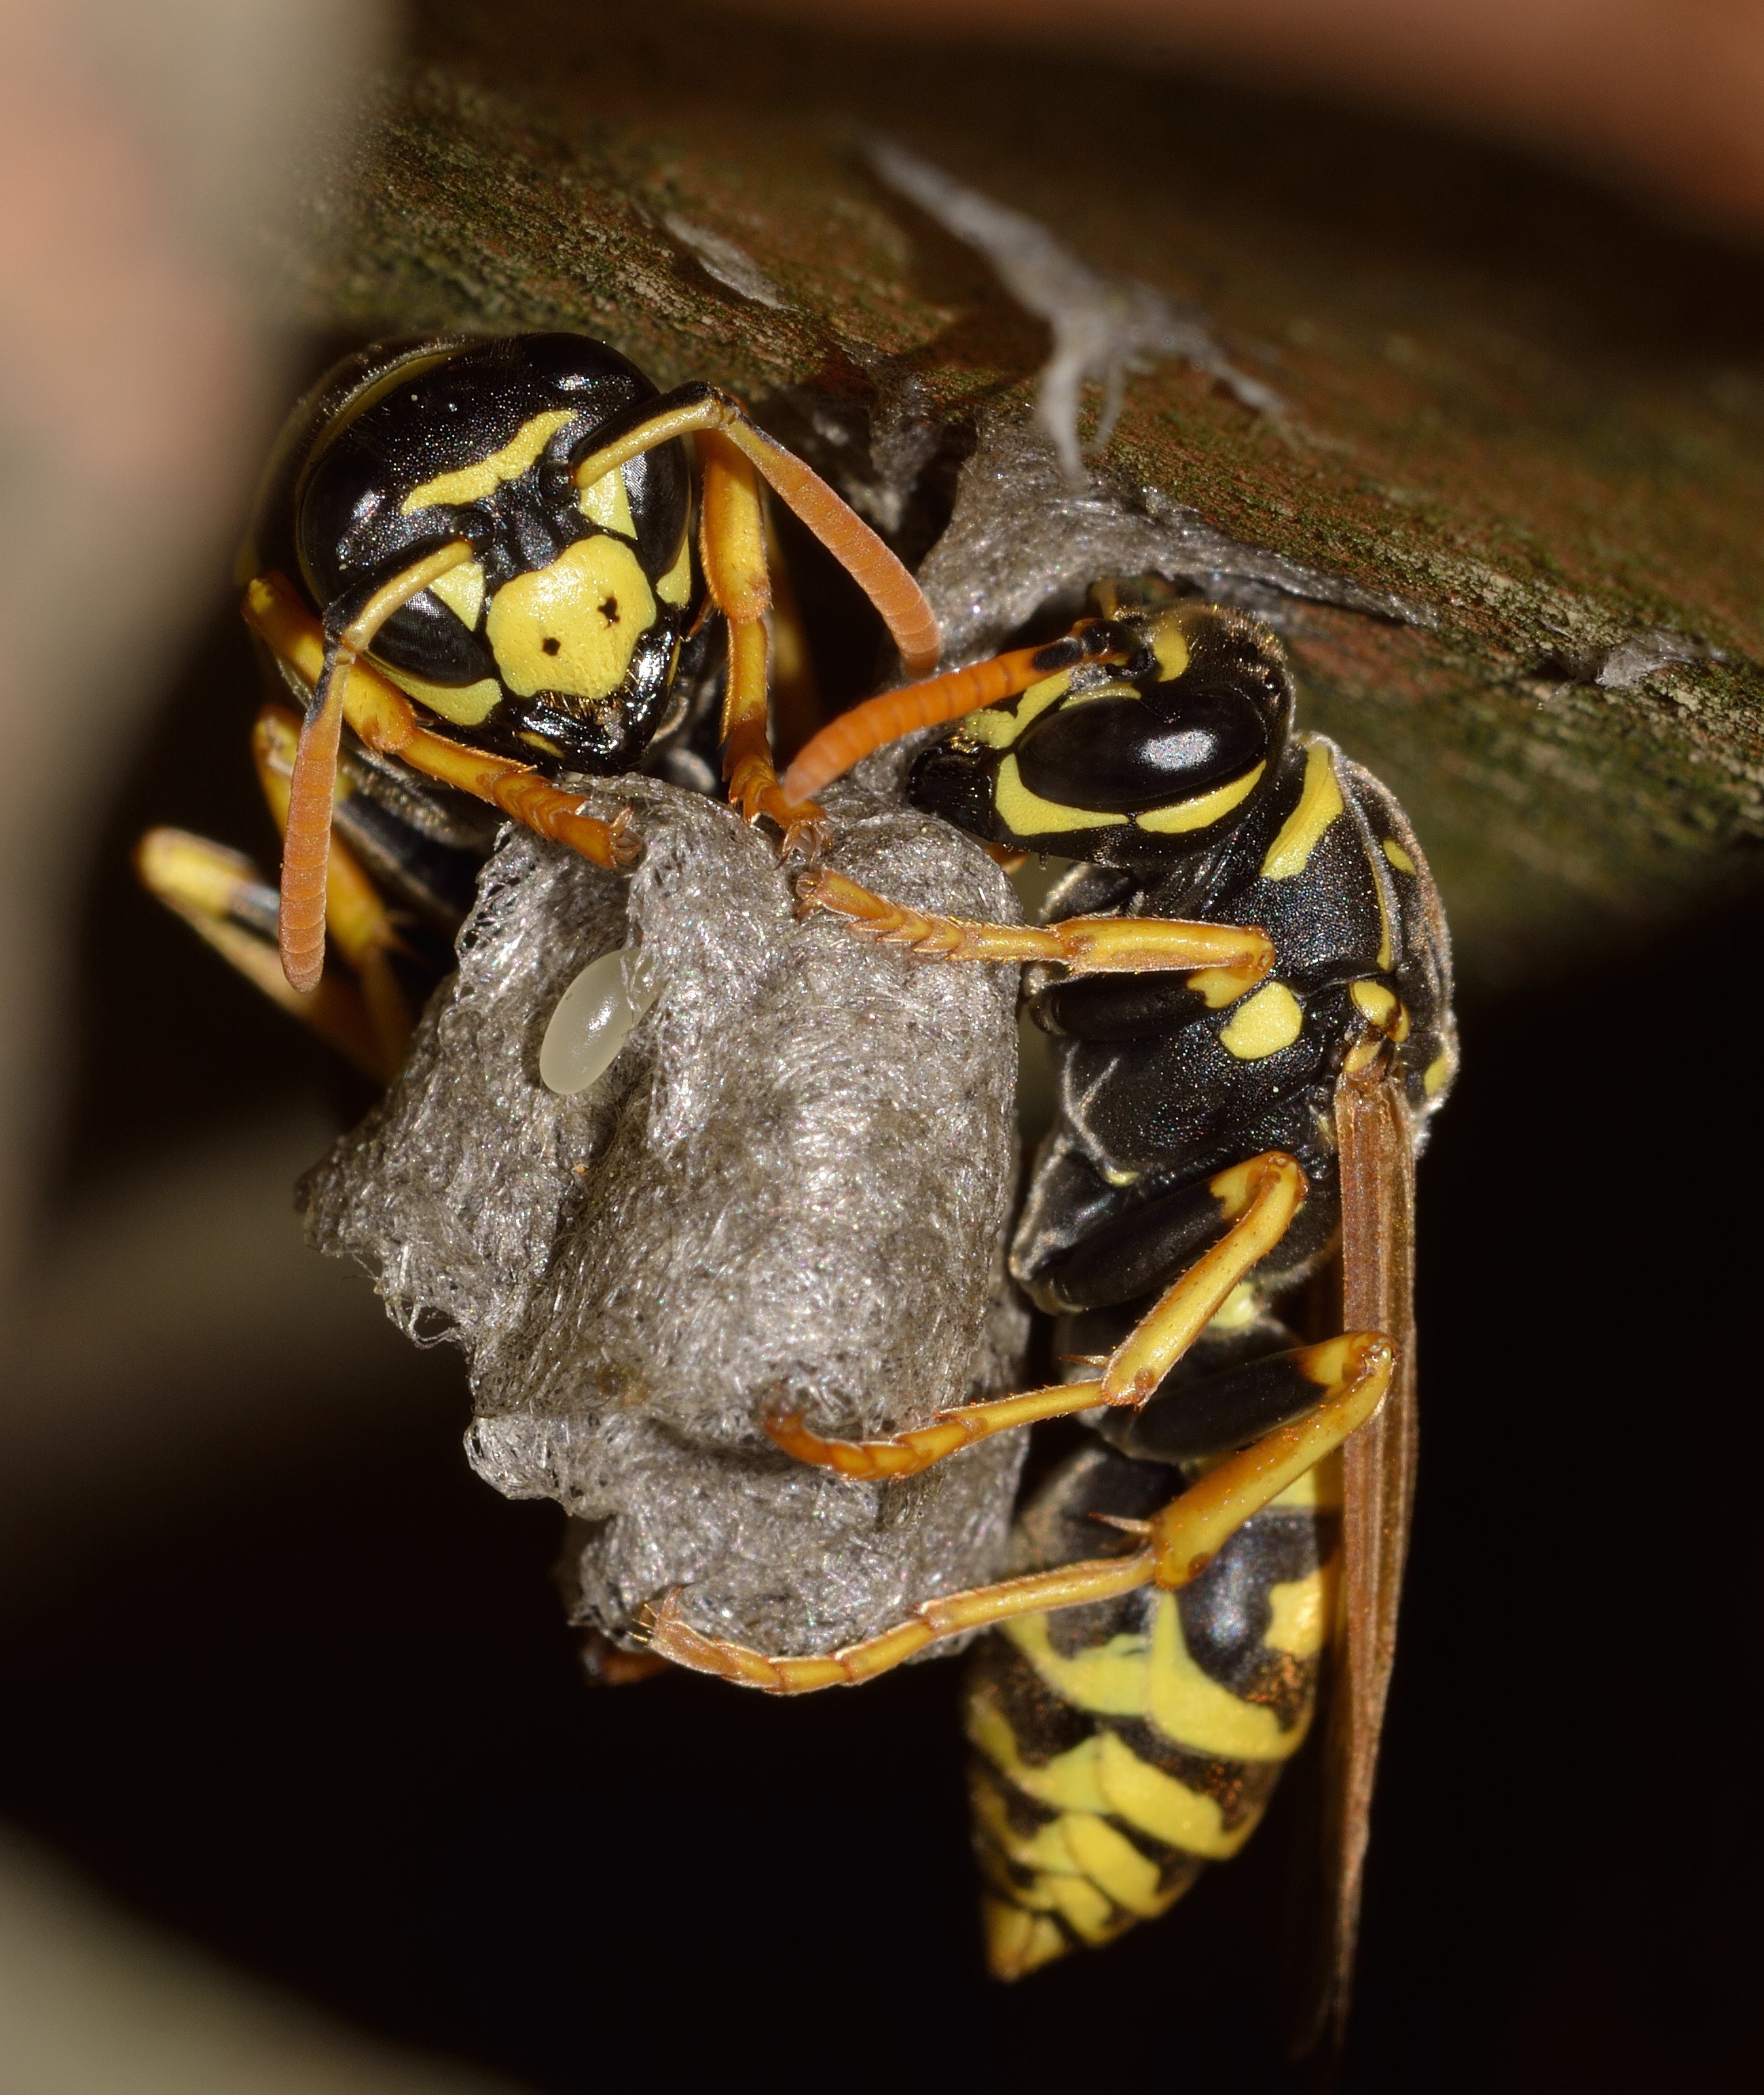
nature, insect, yellow, fauna, invertebrate, close up, hornet, wasp, beetle, hymenoptera, macro photography, polistes